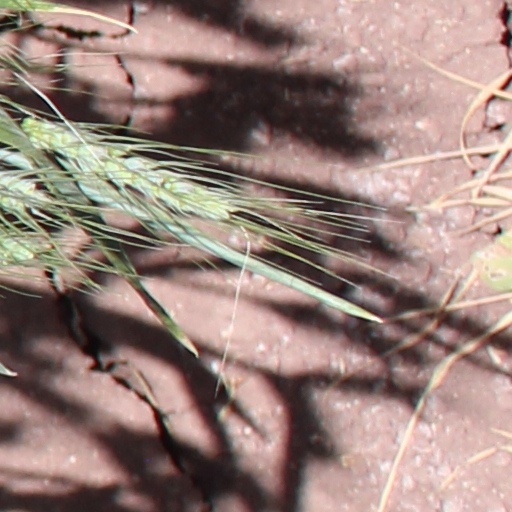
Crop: wheat